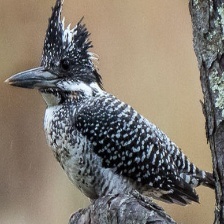
Species: CRESTED KINGFISHER
Scientific name: MEGACERYLE LUGUBRIS